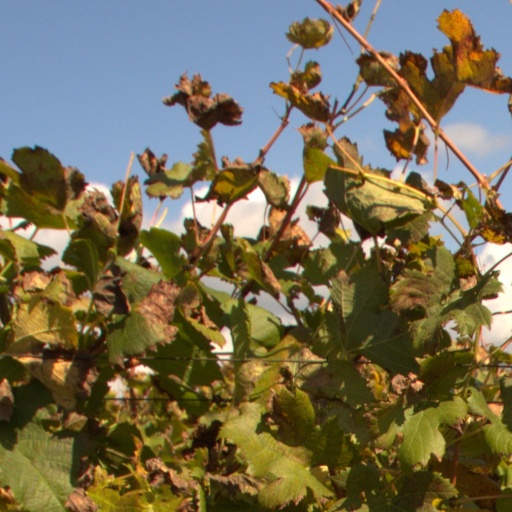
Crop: grape